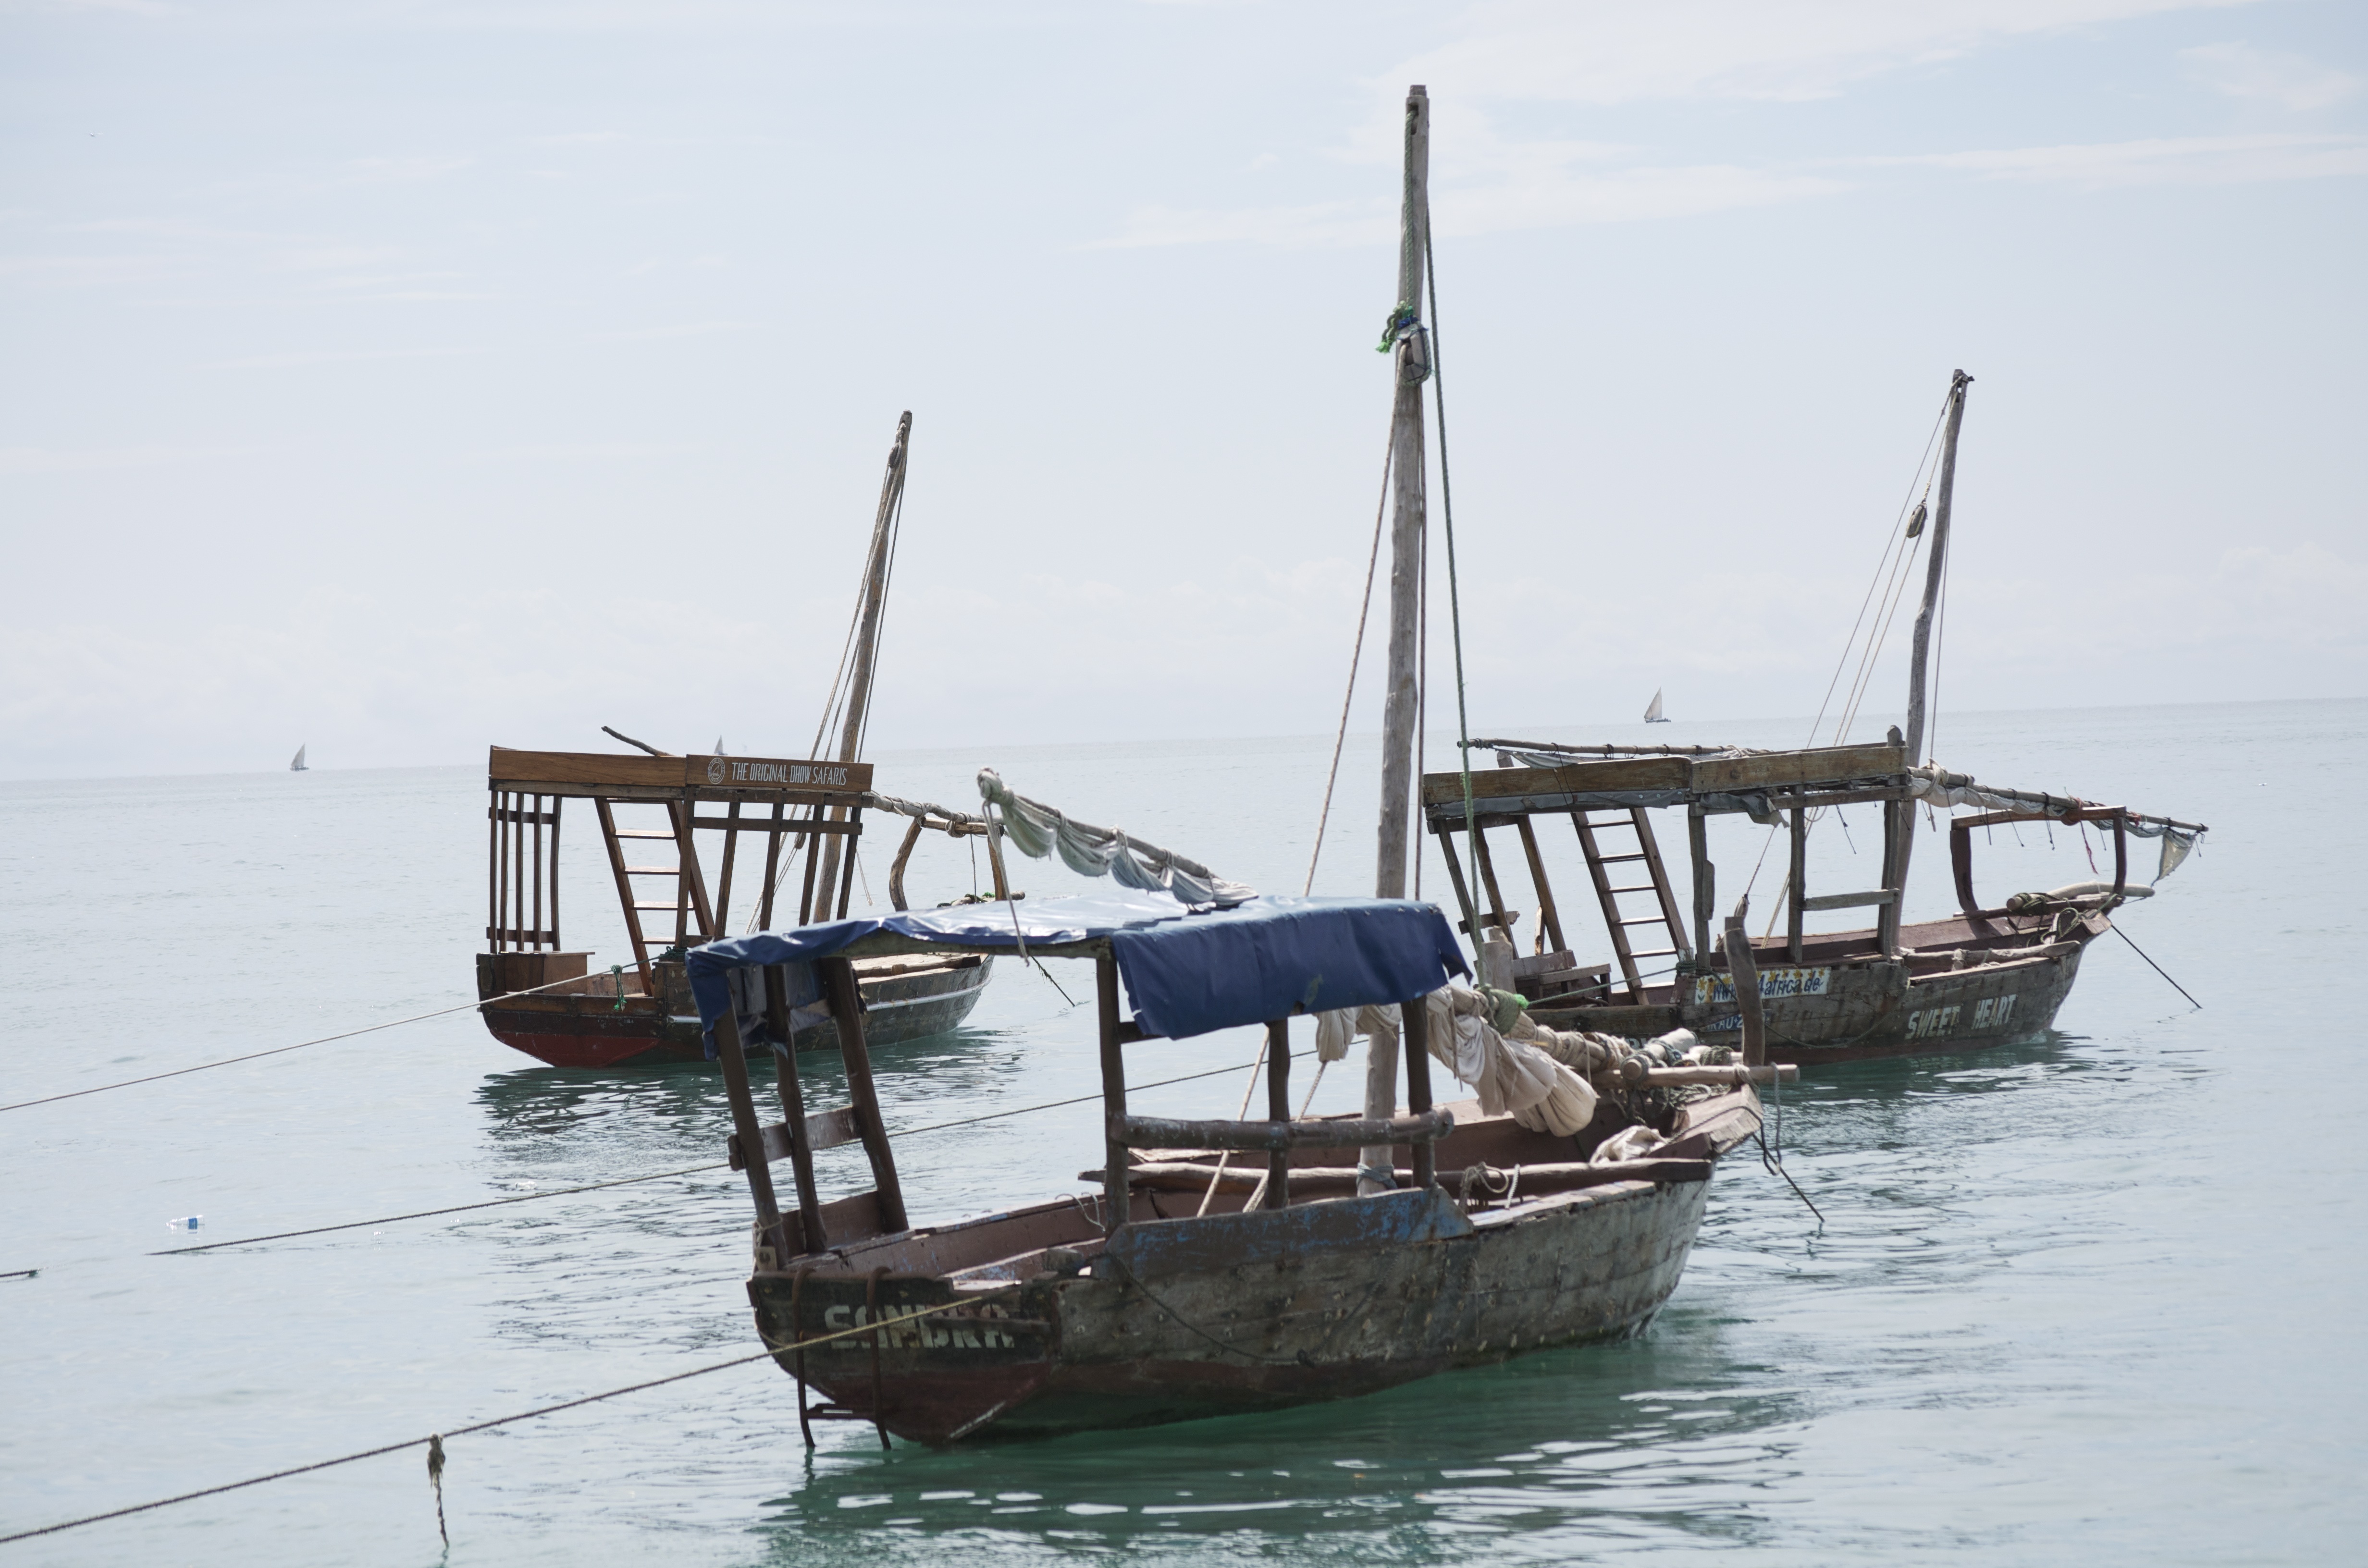
sea, dock, boat, ship, vehicle, mast, africa, bay, sailboat, tanzania, watercraft, schooner, fishing vessel, dhow boats